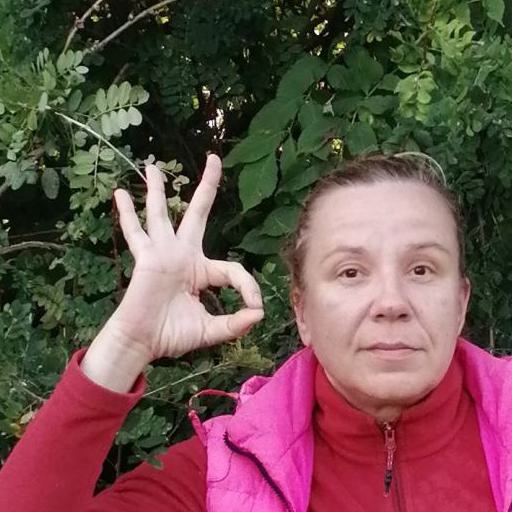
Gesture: ok